Halter (horse show)

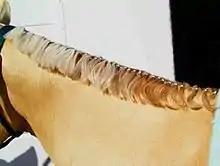
The banded mane of a stock type horse

The horse is stood up for judging in an "open" stance, in that the front and hind legs are not lined up squarely, but rather the two front legs and two hind legs are placed with one leg slightly in front of the other, so that all four legs can be seen simultaneously from the side. The head and neck are allowed to be held at a natural position, thought the handler may subtly raise or lower the head a bit to flatter the individual horse. Most sport horses now show on a "triangle" pattern, allowing a view of the horse going toward and away from they judge as well as a side view of the horse in motion. Horses are walked a small triangle pattern, then trotted on a larger triangle pattern before setting up for the judge to further assess them at a standstill.